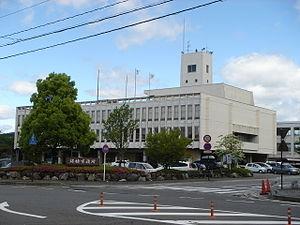
Mizuho est une ville située dans la préfecture de Gifu, au Japon.